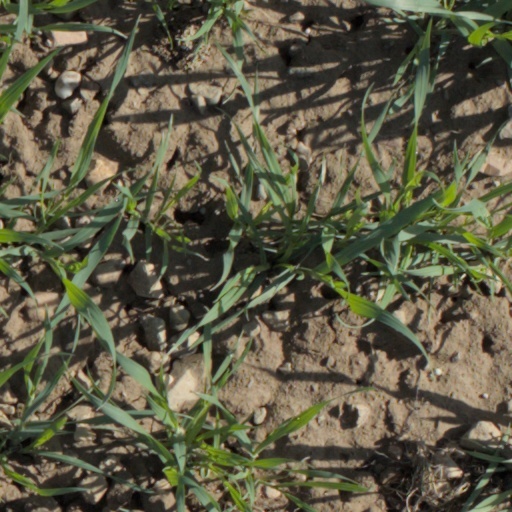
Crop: wheat